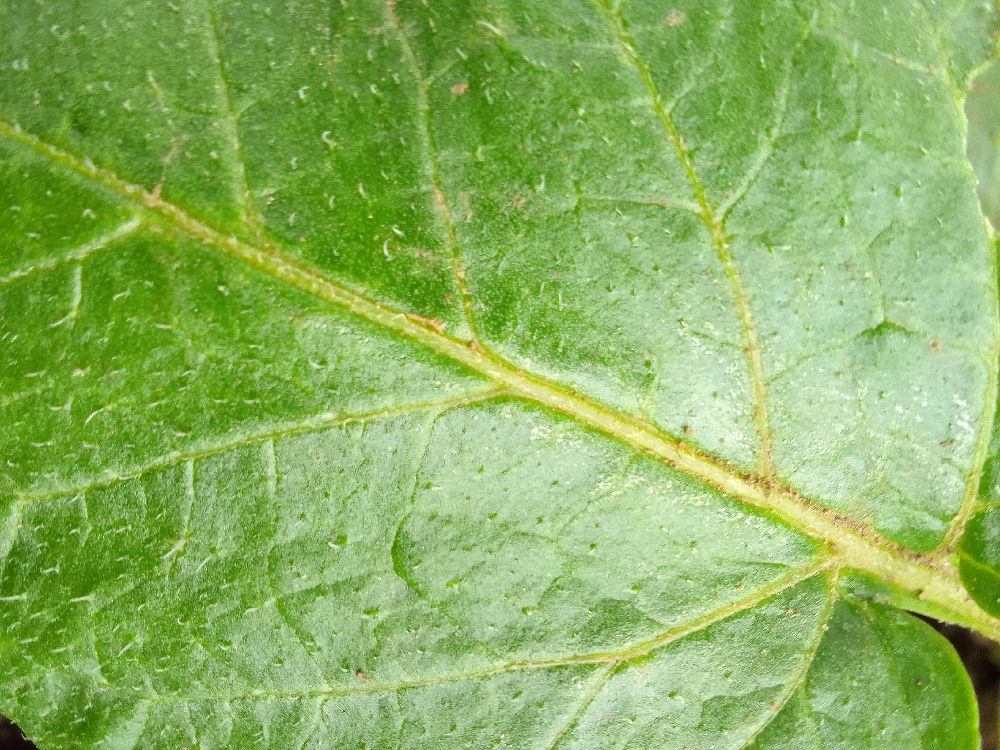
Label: Healthy